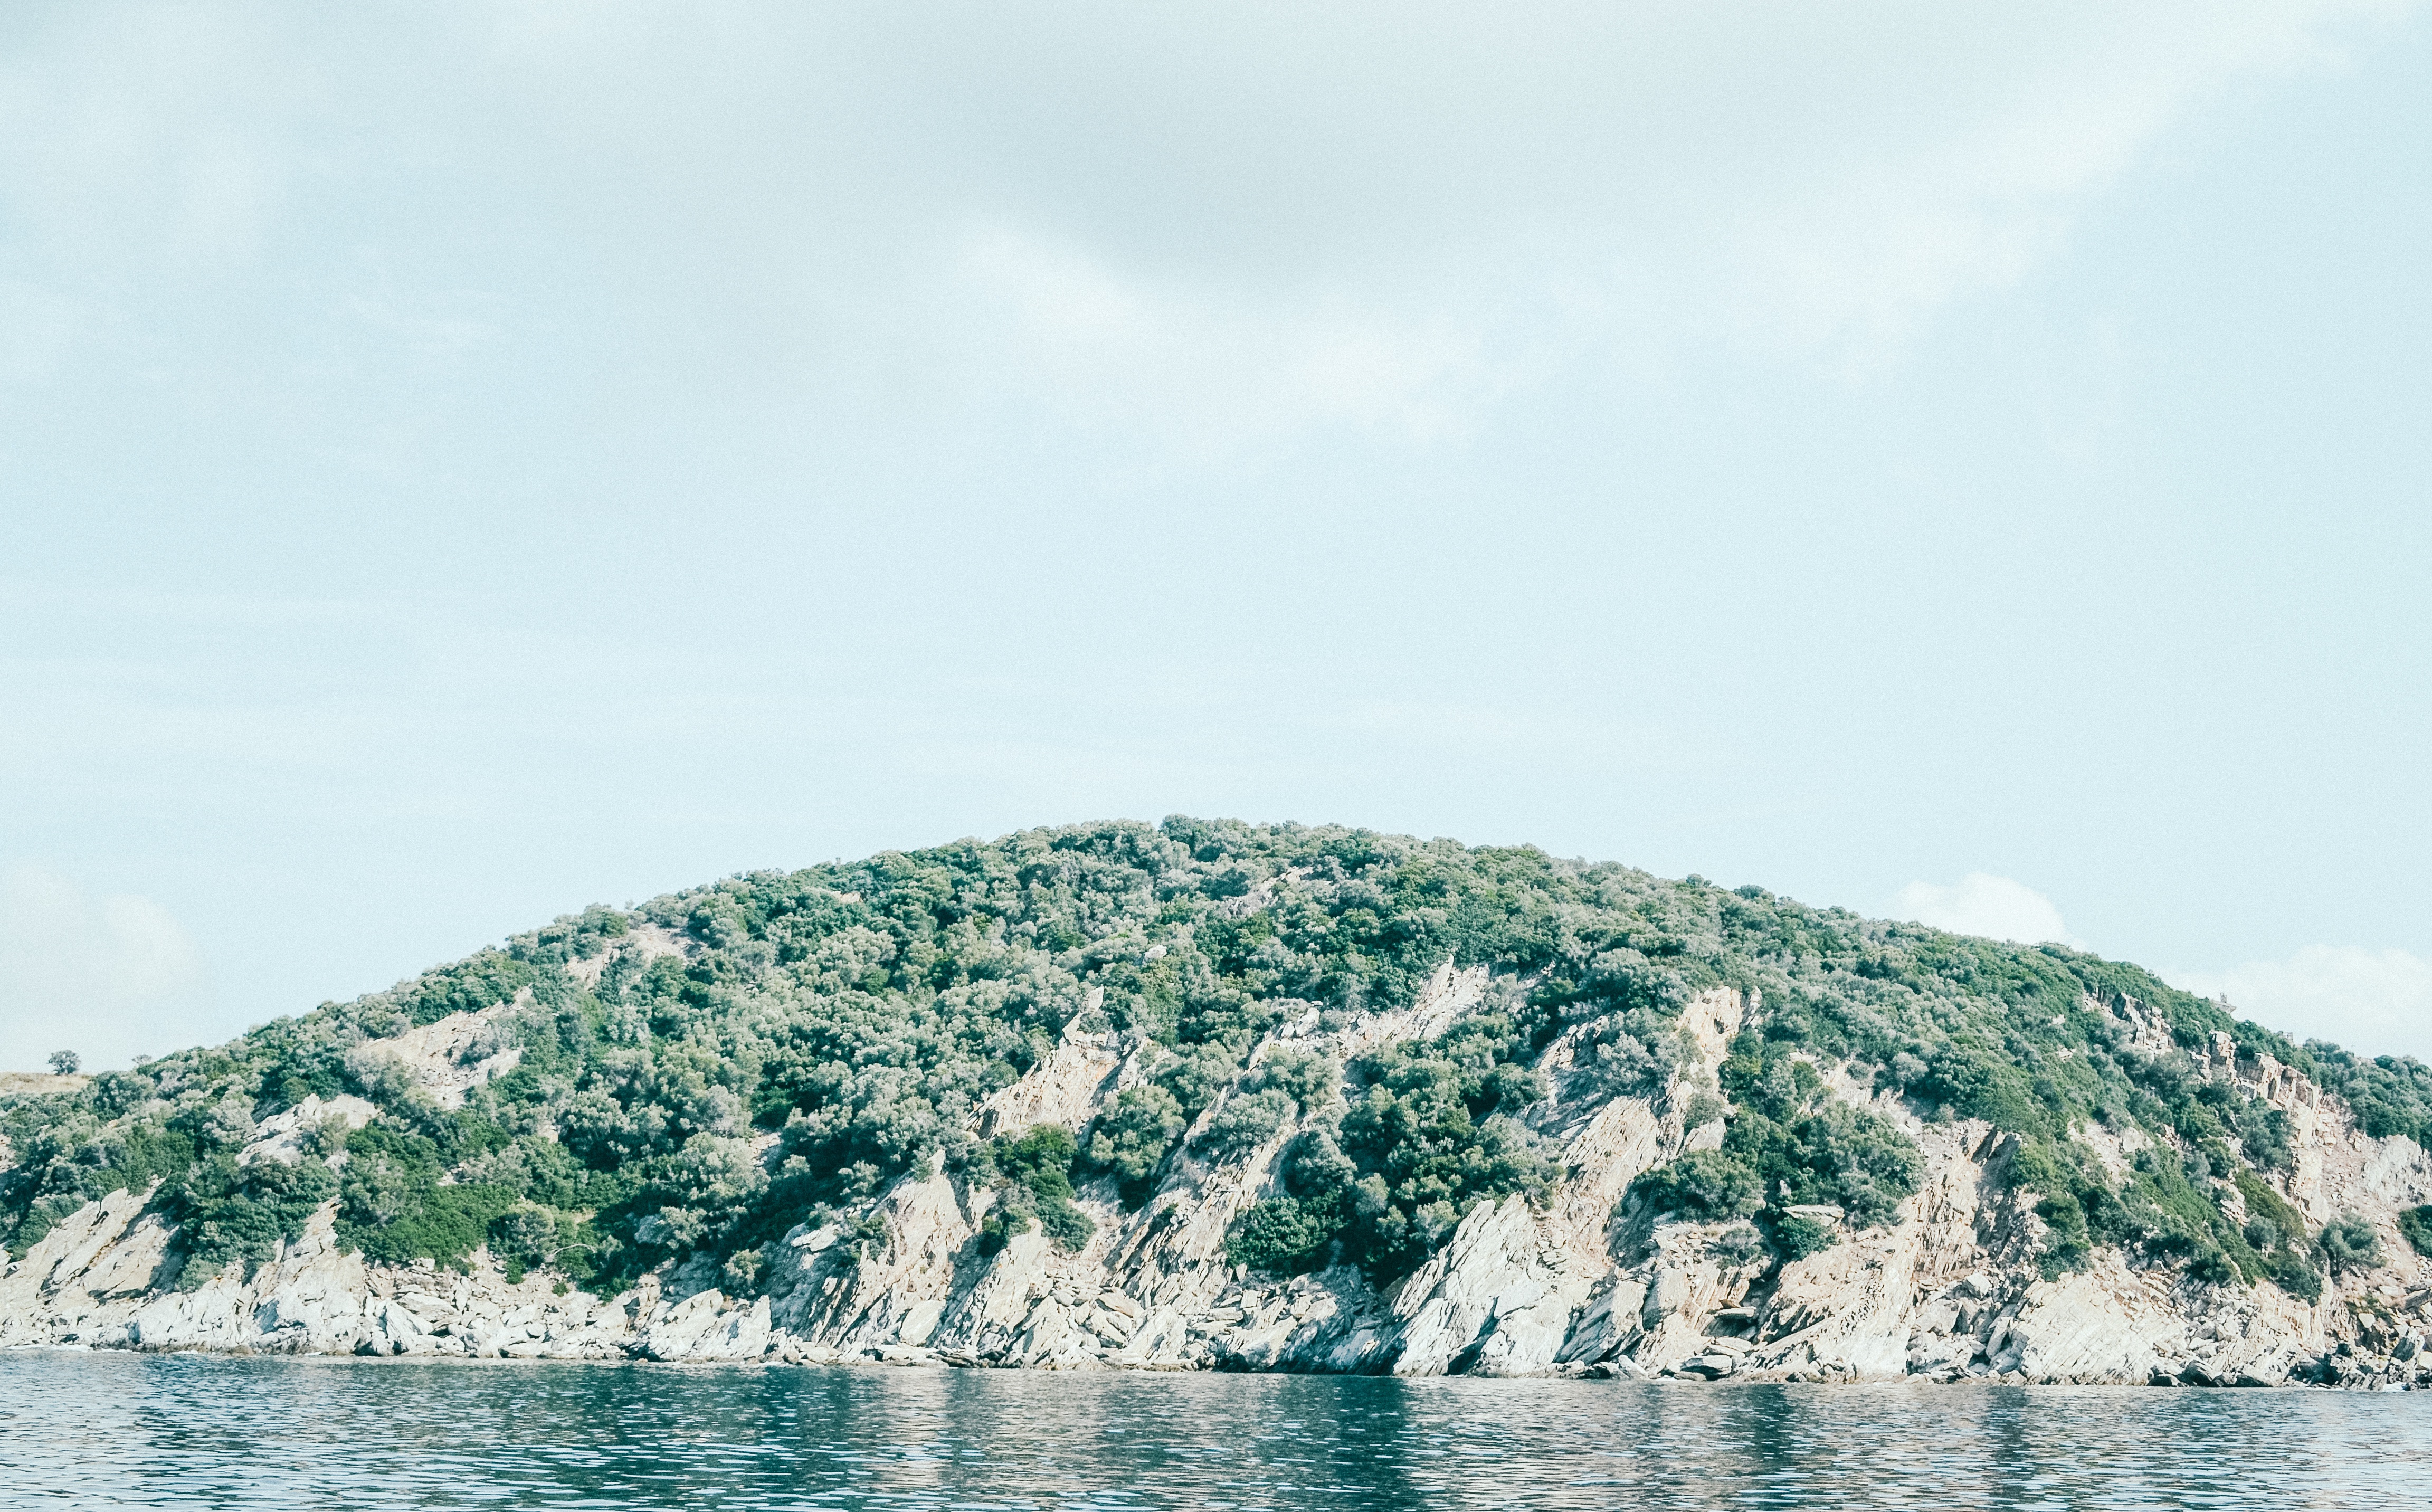
sea, coast, water, rock, ocean, mountain, hill, lake, vehicle, bay, island, landform, geographical feature